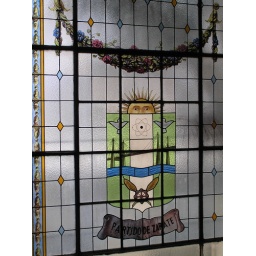
stained glass window in gov't building